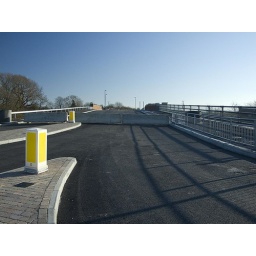
Wichelstowe main access road bridge over the canal